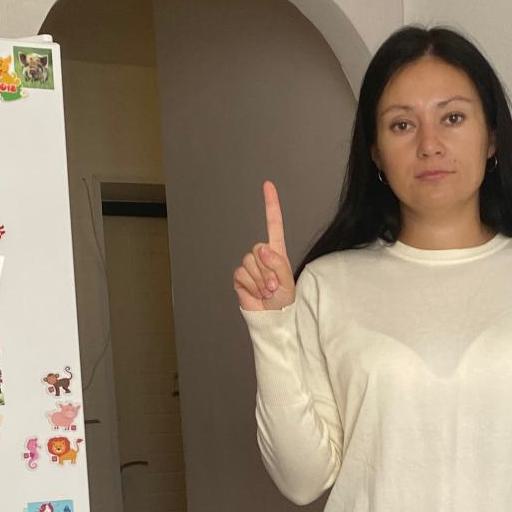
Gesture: one